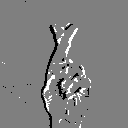
ASL letter: r